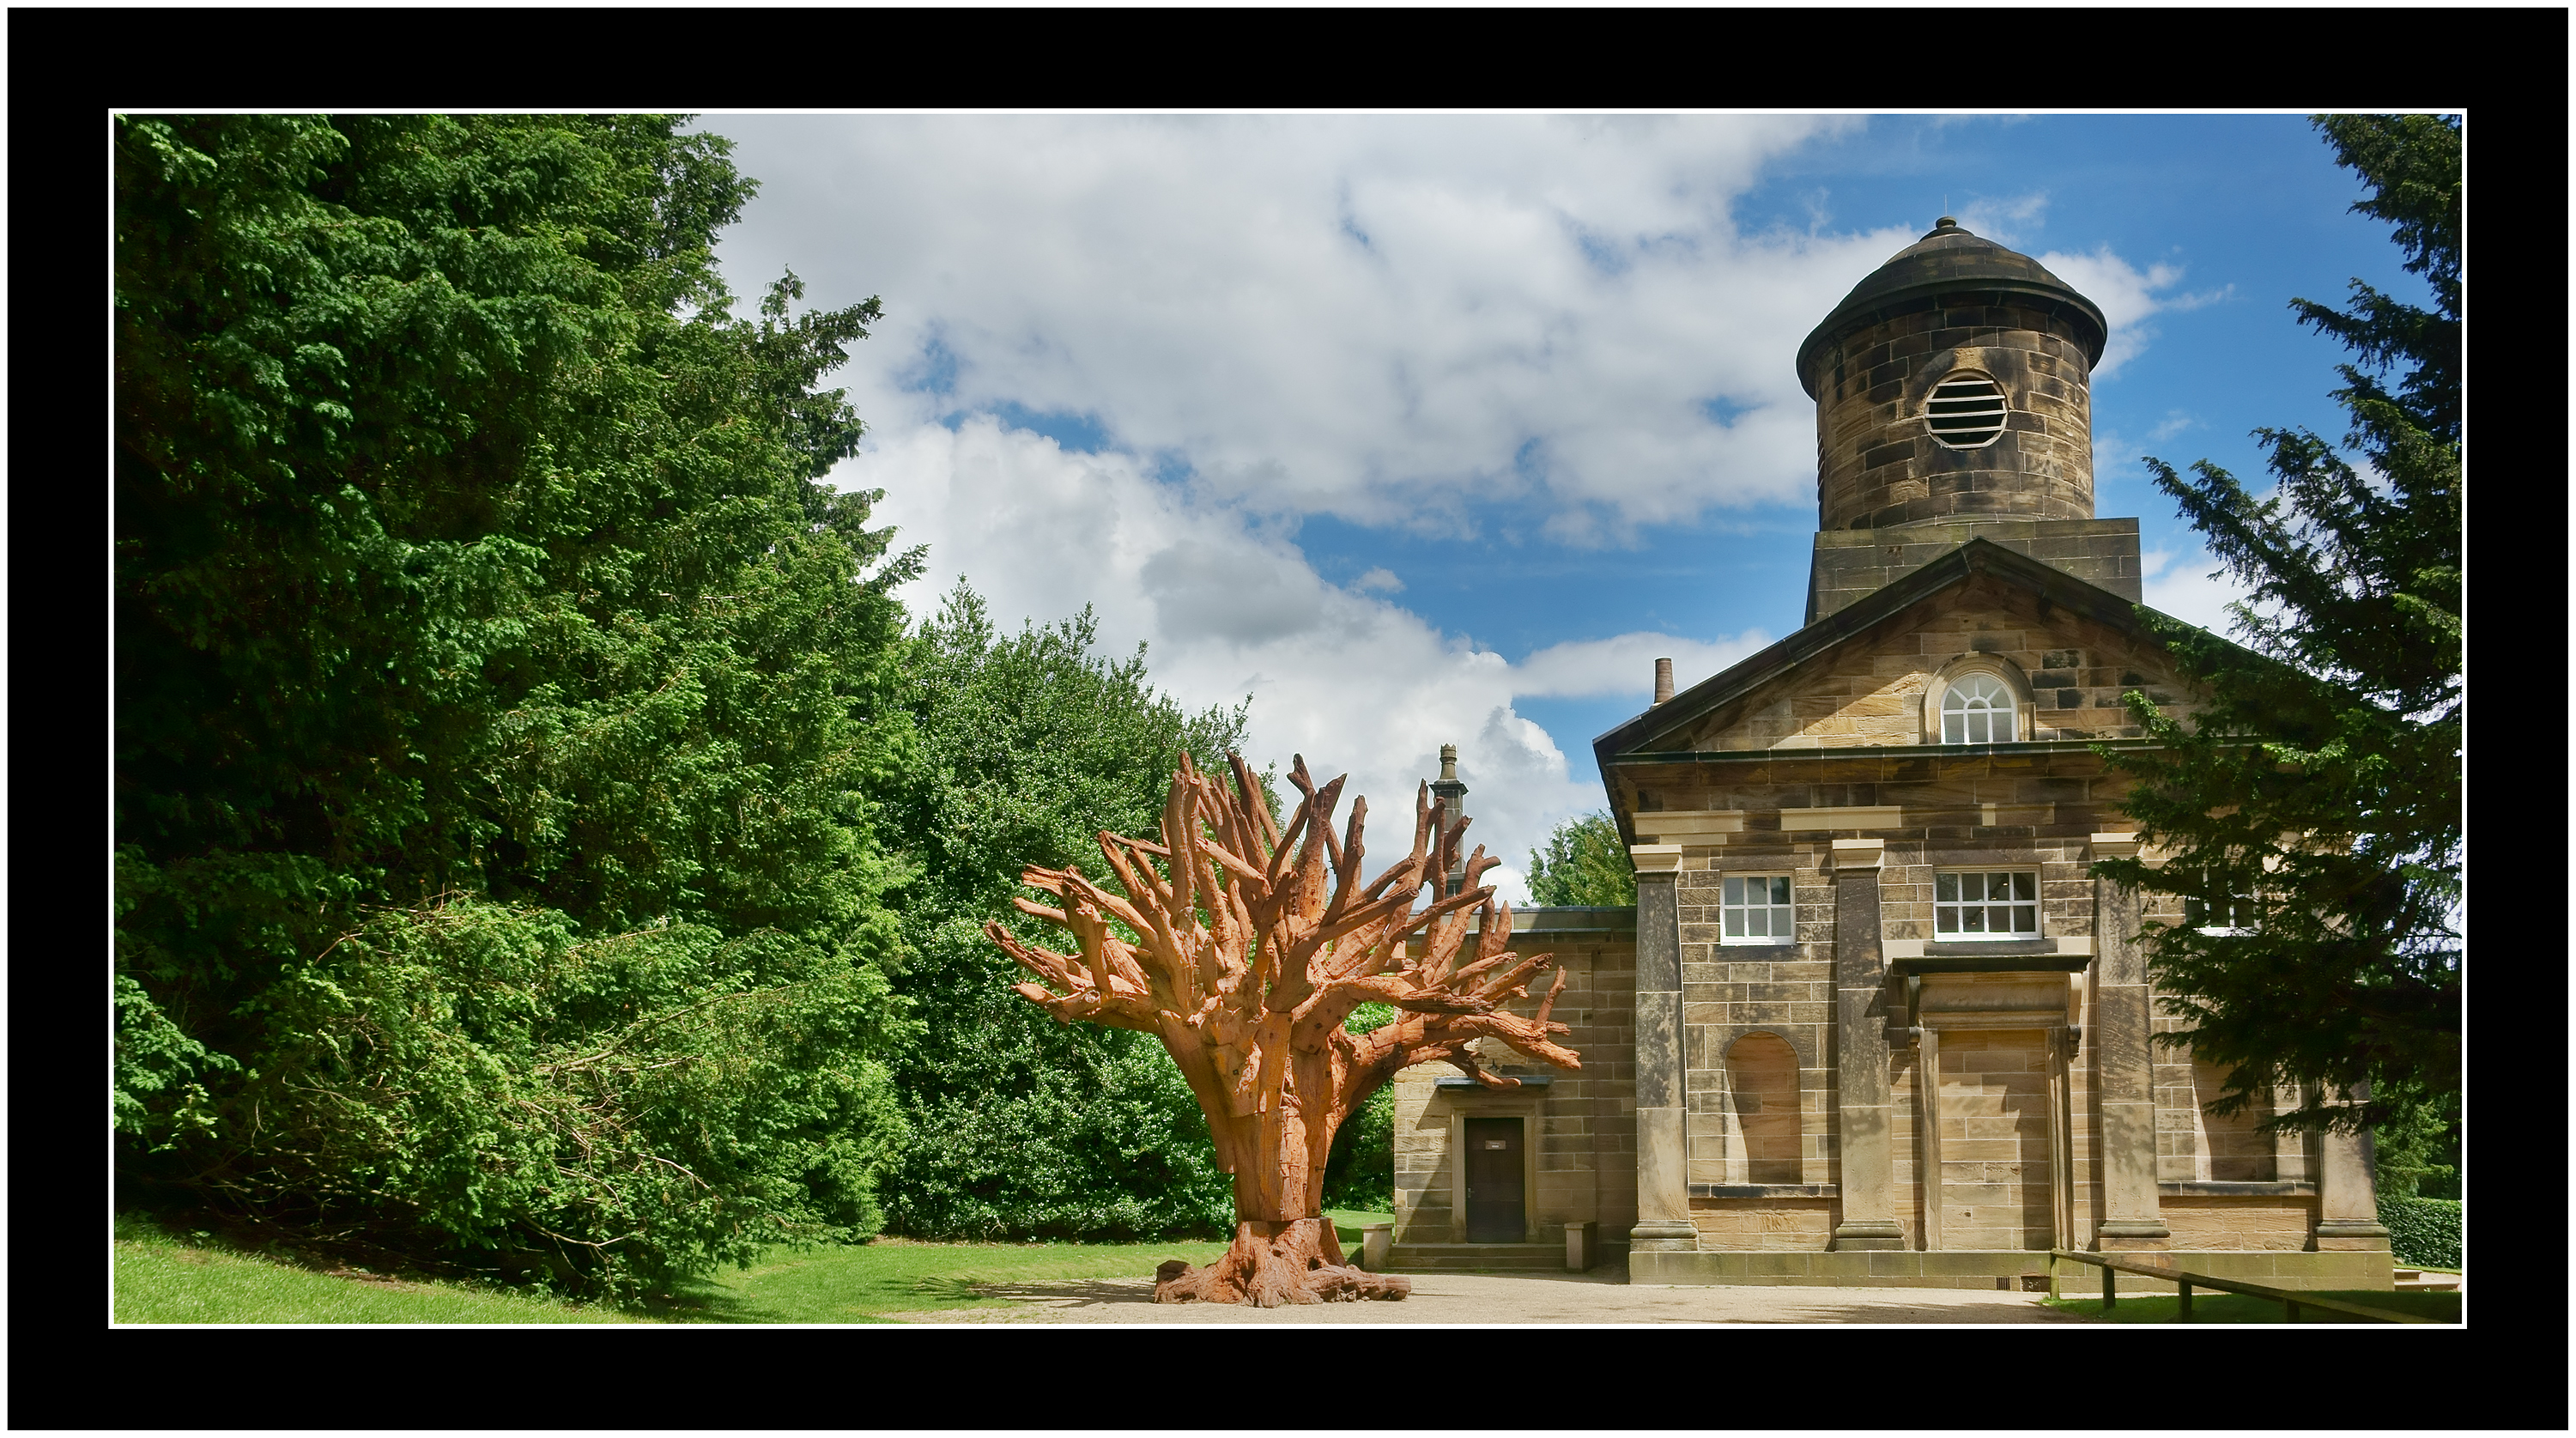
landscape, white, mansion, old, home, stone, steel, rust, orange, metal, landmark, blue, tourism, modern, trees, uk, england, sculpture, art, clouds, rusty, sony, modernart, iron, wakefield, estate, screenshot, modernist, yorkshiresculpturepark